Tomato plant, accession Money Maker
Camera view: horizontal (90 deg, fisheye); turntable rotation: 120 degrees
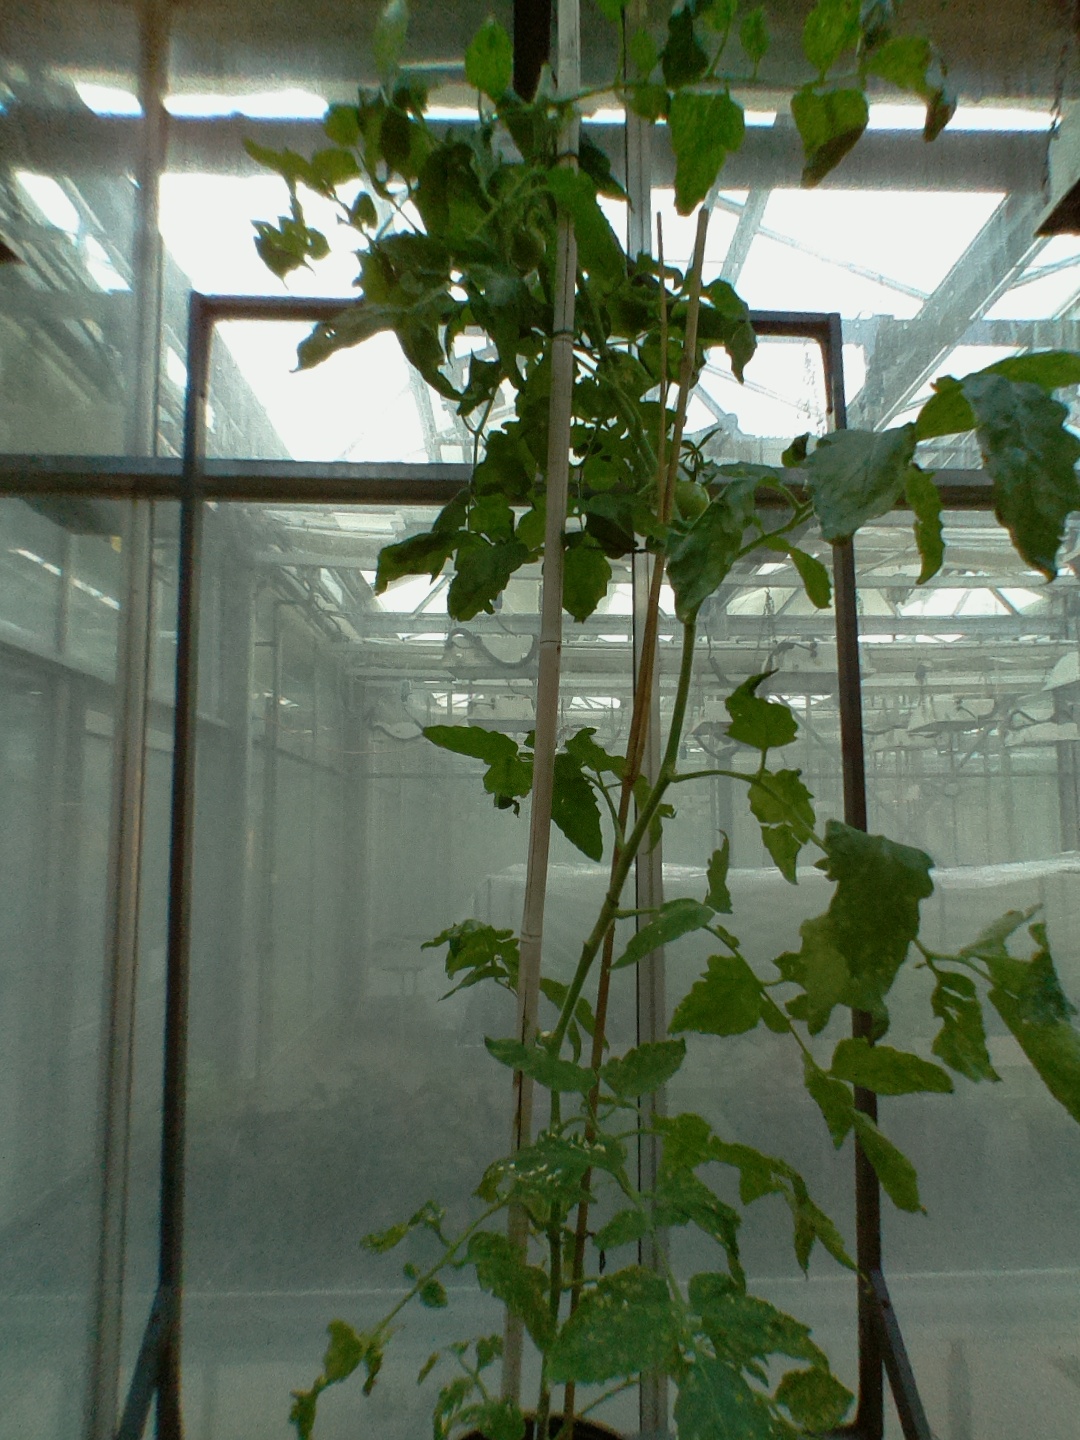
BBCH growth stage 72: 20%-30% of final fruit size